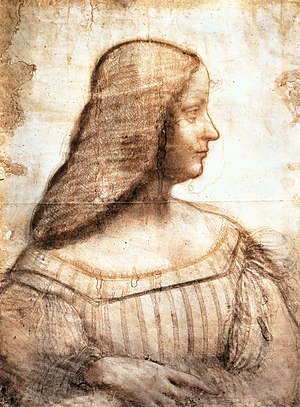
Værker af Leonardo da Vinci
Liste over værker af Leonardo da Vinci.